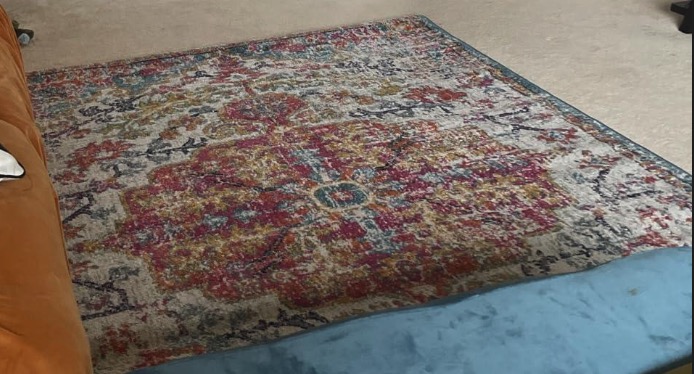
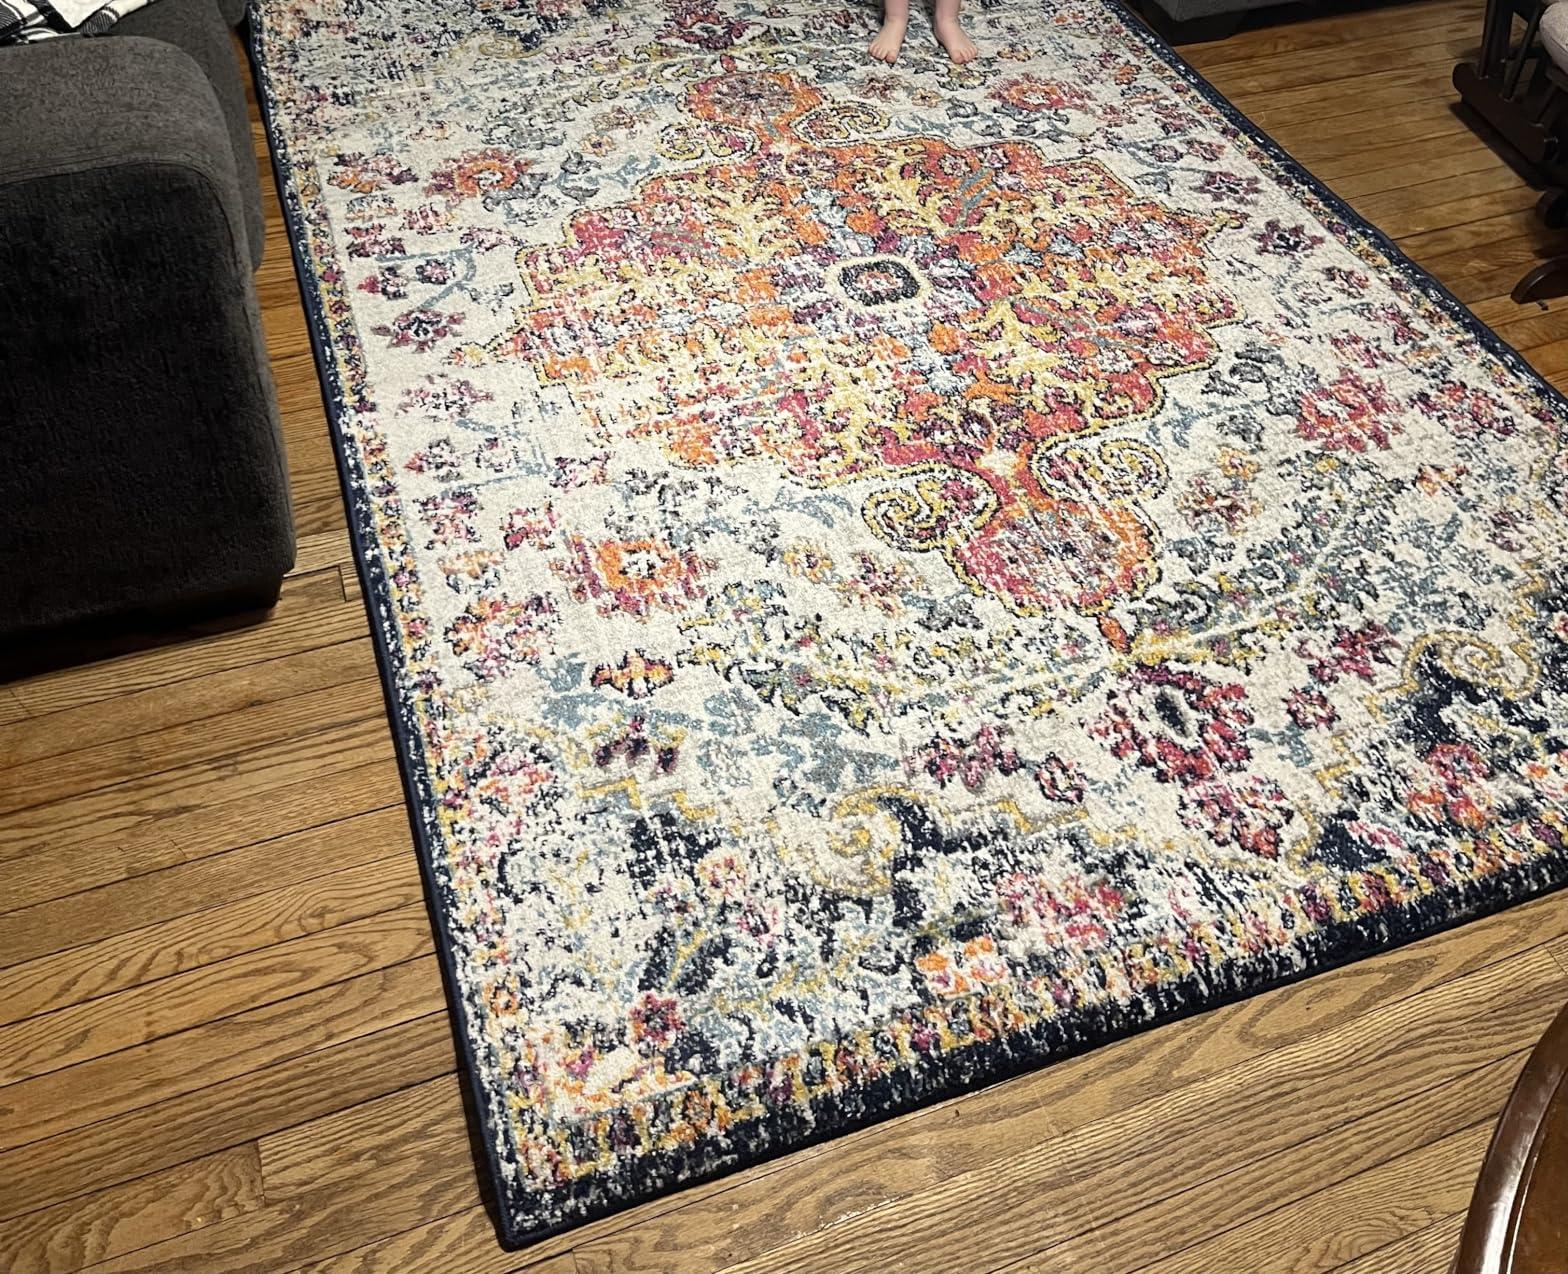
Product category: misc
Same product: yes